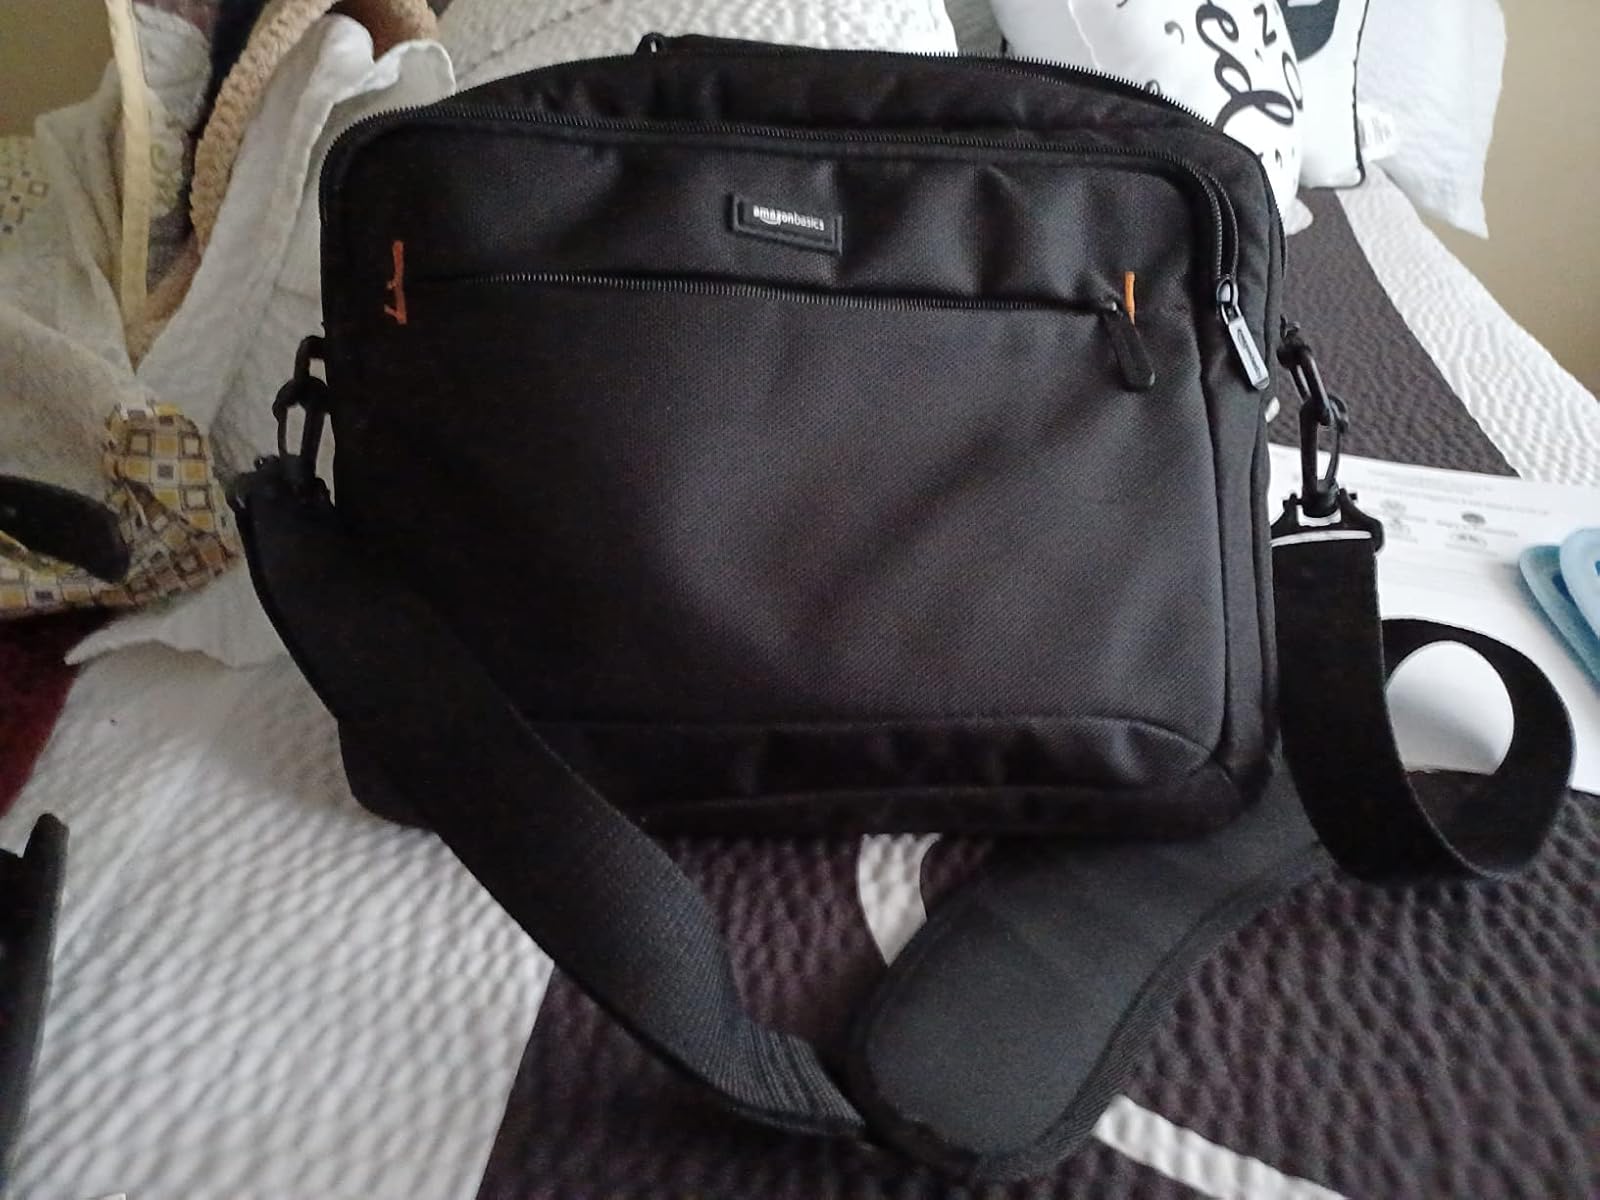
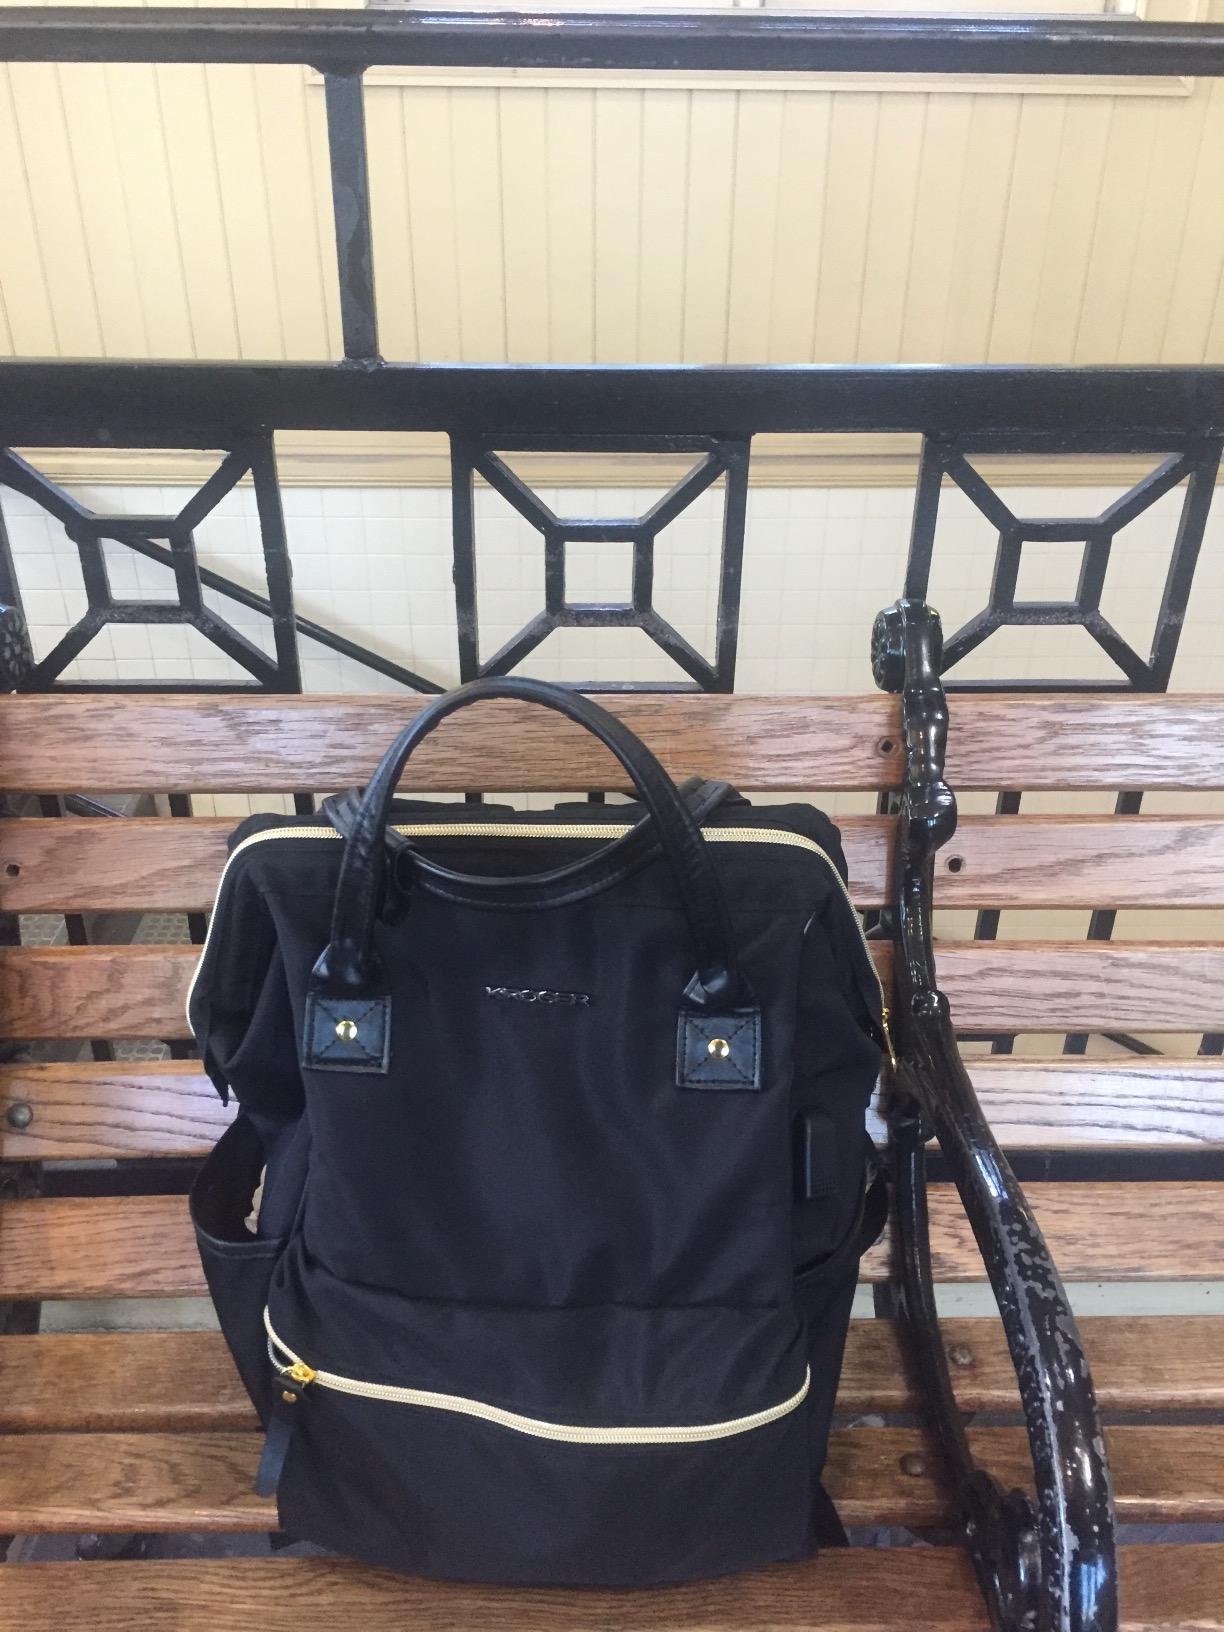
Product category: bag
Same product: no